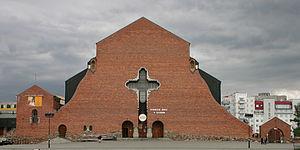
Ursynów est un arrondissement de Varsovie situé au sud de la ville. Il est bordé par les arrondissements de Włochy, Mokotów et Wilanów. Au sud se trouve la ville de Piaseczno et à l'ouest la ville de Raszyn.